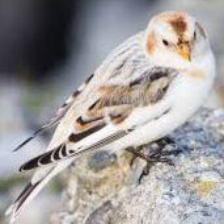
Species: MCKAYS BUNTING
Scientific name: PLECTROPHENAX HYPERBOREUS
ImageNet parent category: indigo_bunting